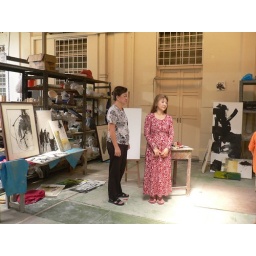
the artist, standing and in a red dress